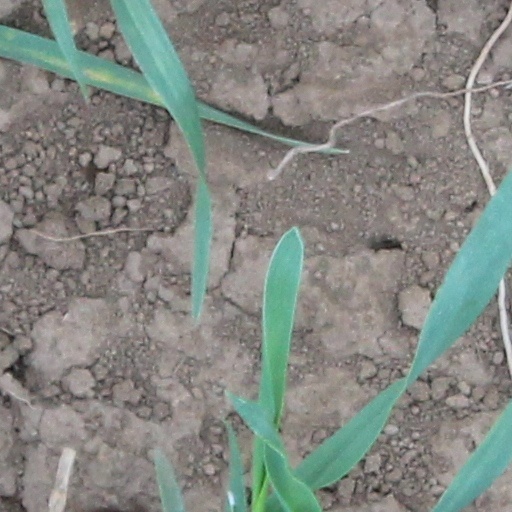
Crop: wheat